OK Computer

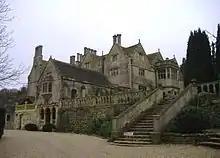
Most of "OK Computer" was recorded between September and October 1996 at St Catherine's Court, a rural mansion near Bath, Somerset.

Radiohead resumed recording in September 1996 at St Catherine's Court, a historic mansion near Bath owned by the actress Jane Seymour. It was unoccupied but sometimes used for corporate functions. The change of setting marked an important transition in the recording process. Greenwood said it "was less like a laboratory experiment, which is what being in a studio is usually like, and more about a group of people making their first record together".